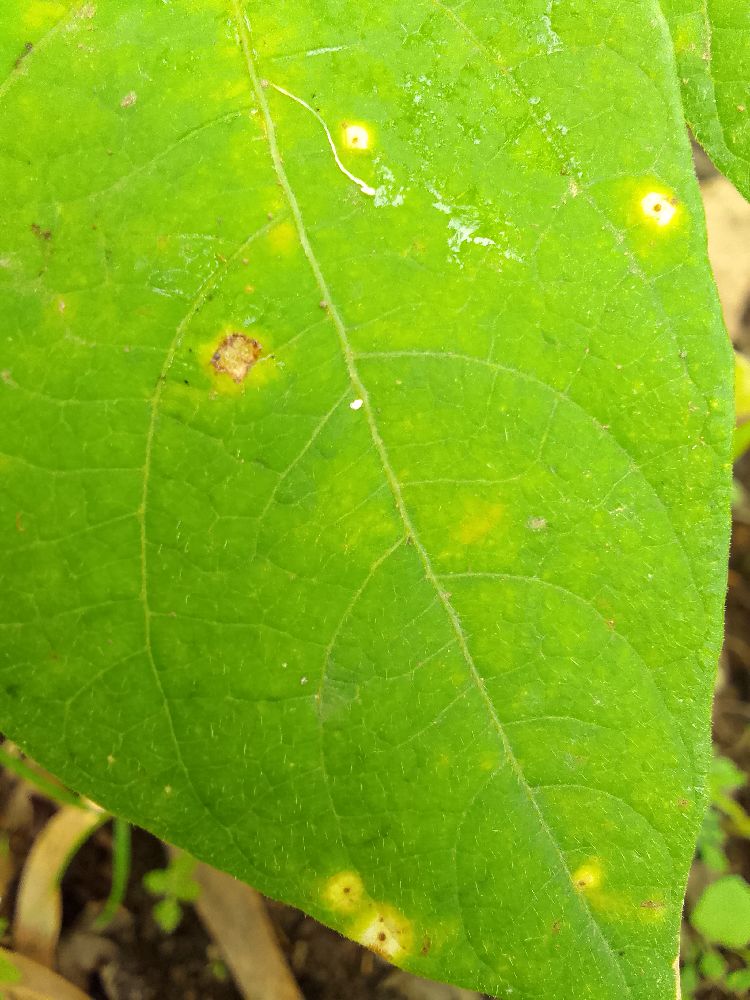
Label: rust